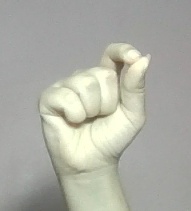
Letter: fa